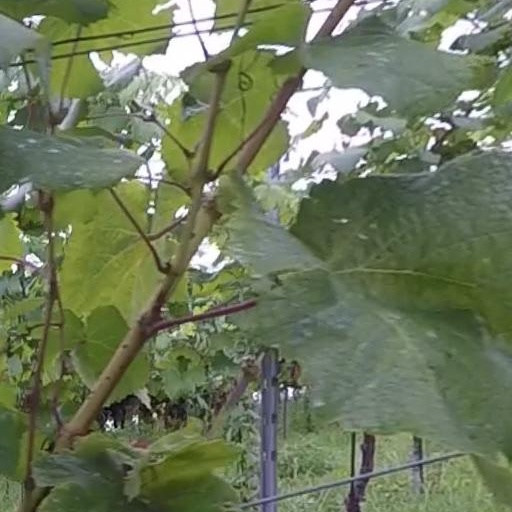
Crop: grape